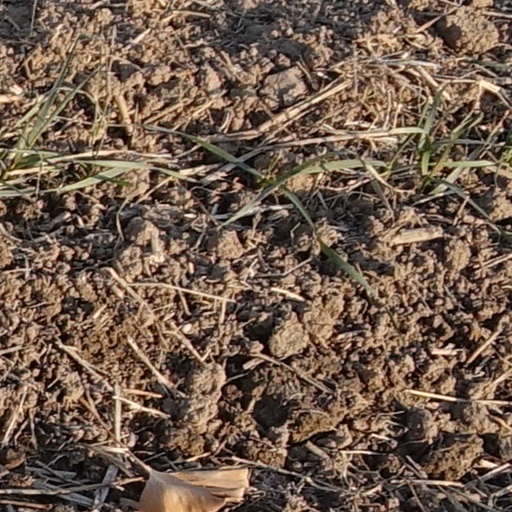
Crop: wheat